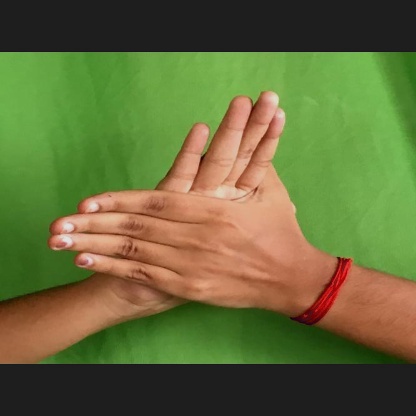
Mudra: Chakra